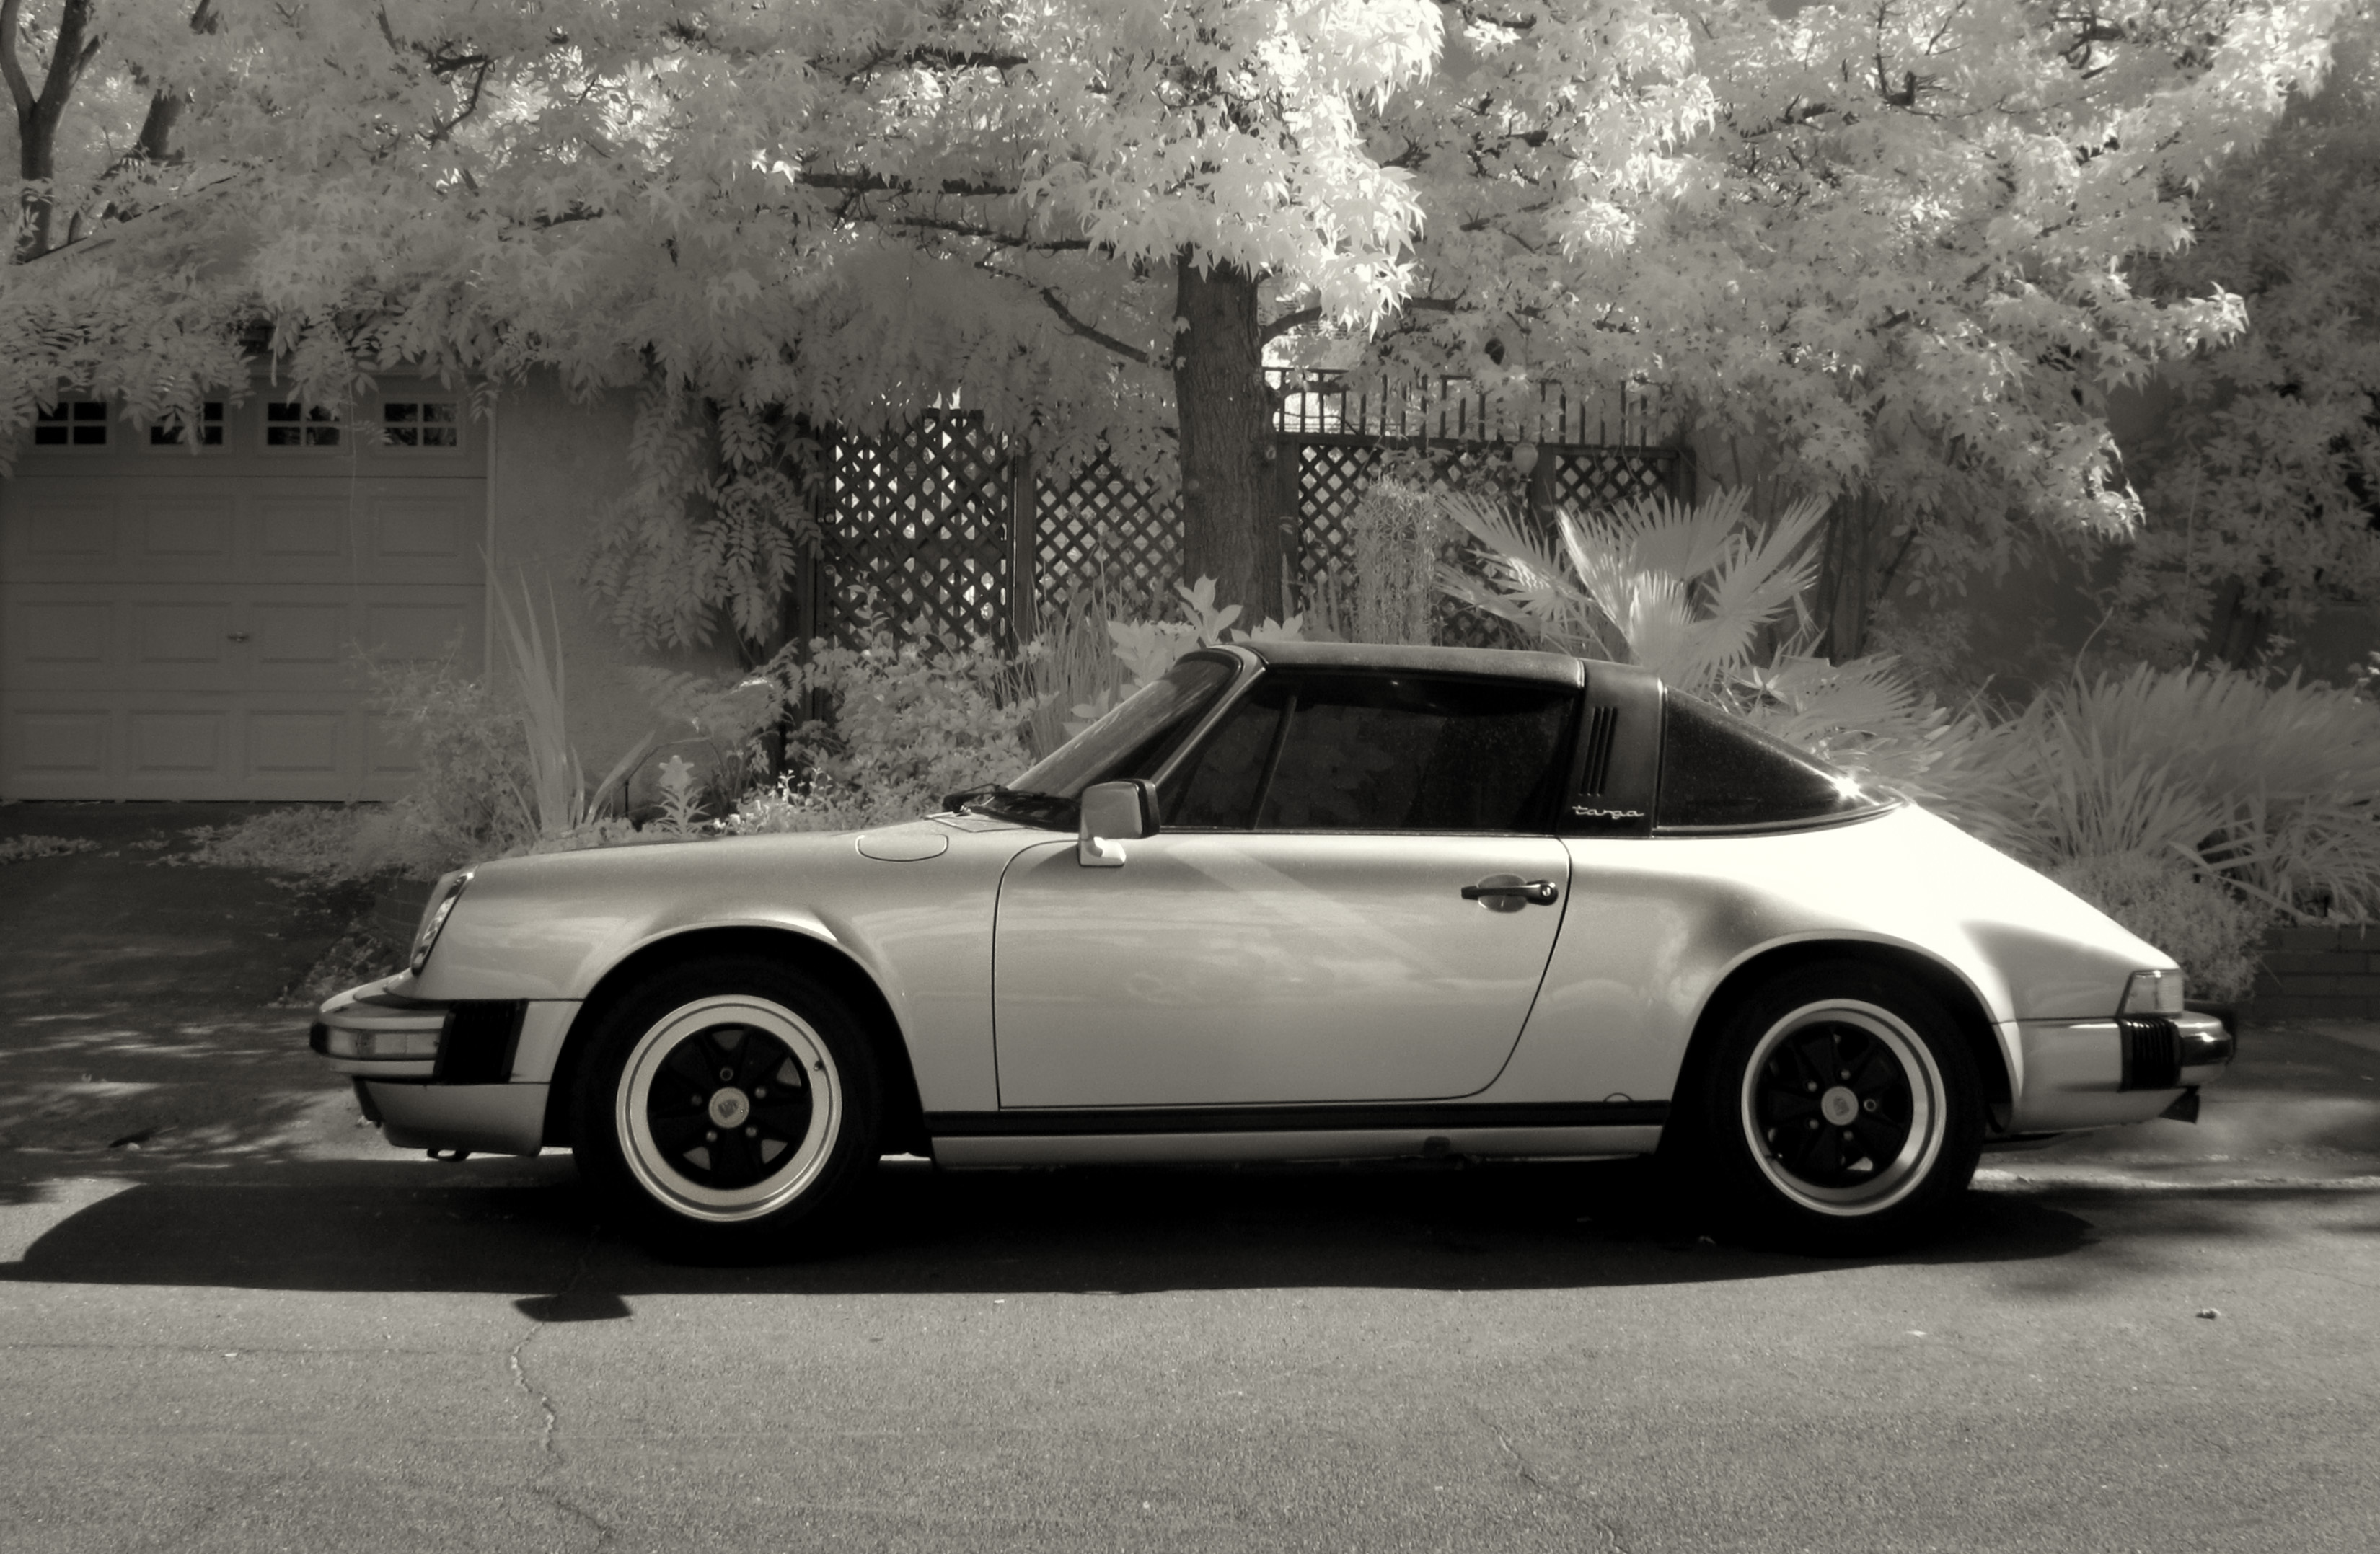
car, wheel, vehicle, sports car, 911, convertible, coupe, porsche, g10, infrared, targa, caonon, land vehicle, porsche 911, automobile make, automotive exterior, automotive design, luxury vehicle, performance car, porsche 912, porsche 911 classic, porsche 930